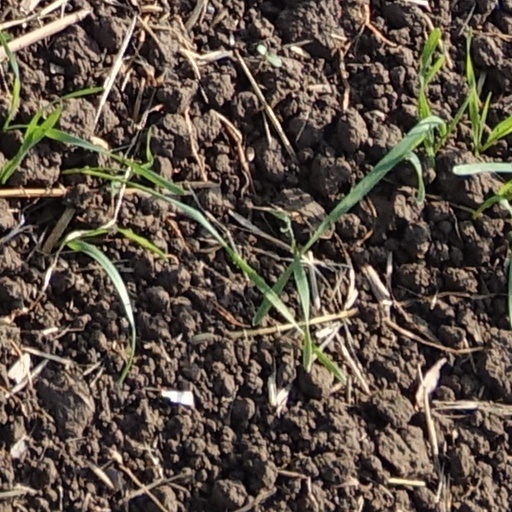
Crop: wheat